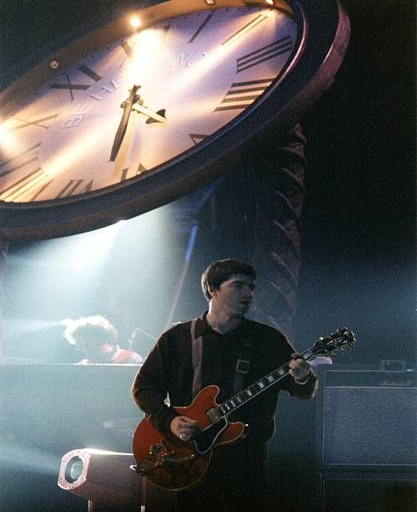
artist performs on stage during the tour